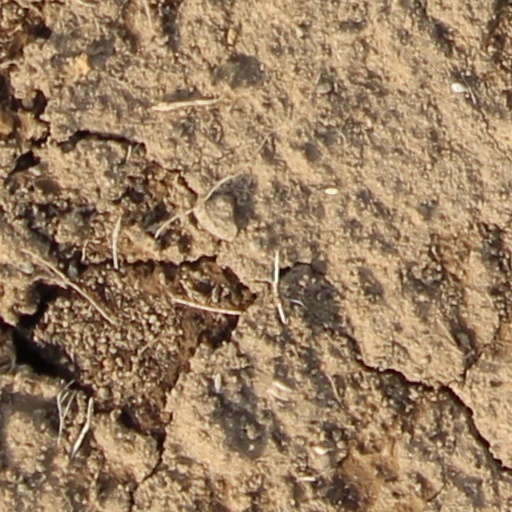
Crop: wheat